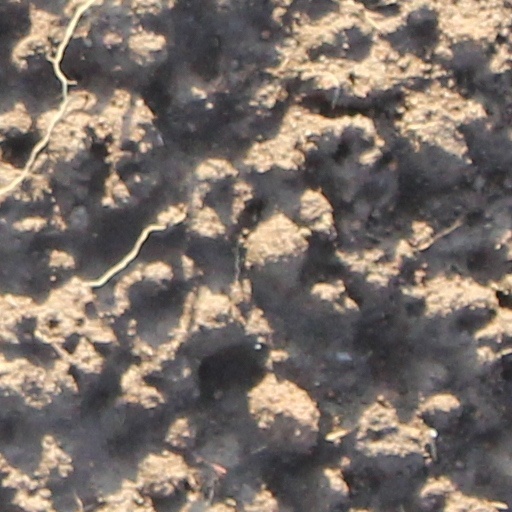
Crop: wheat